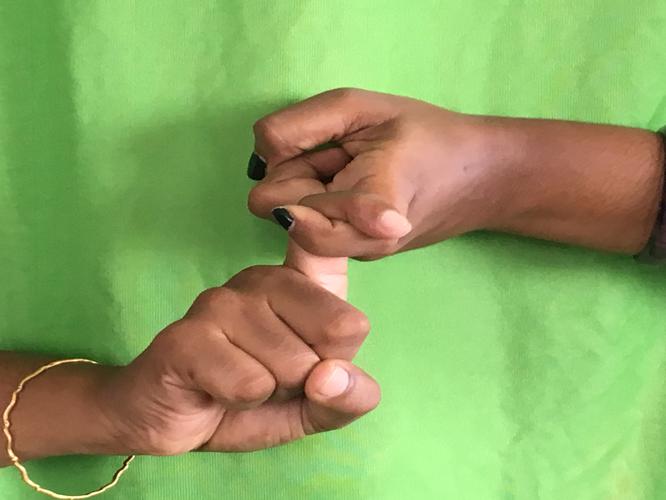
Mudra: Pasha
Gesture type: double_hand